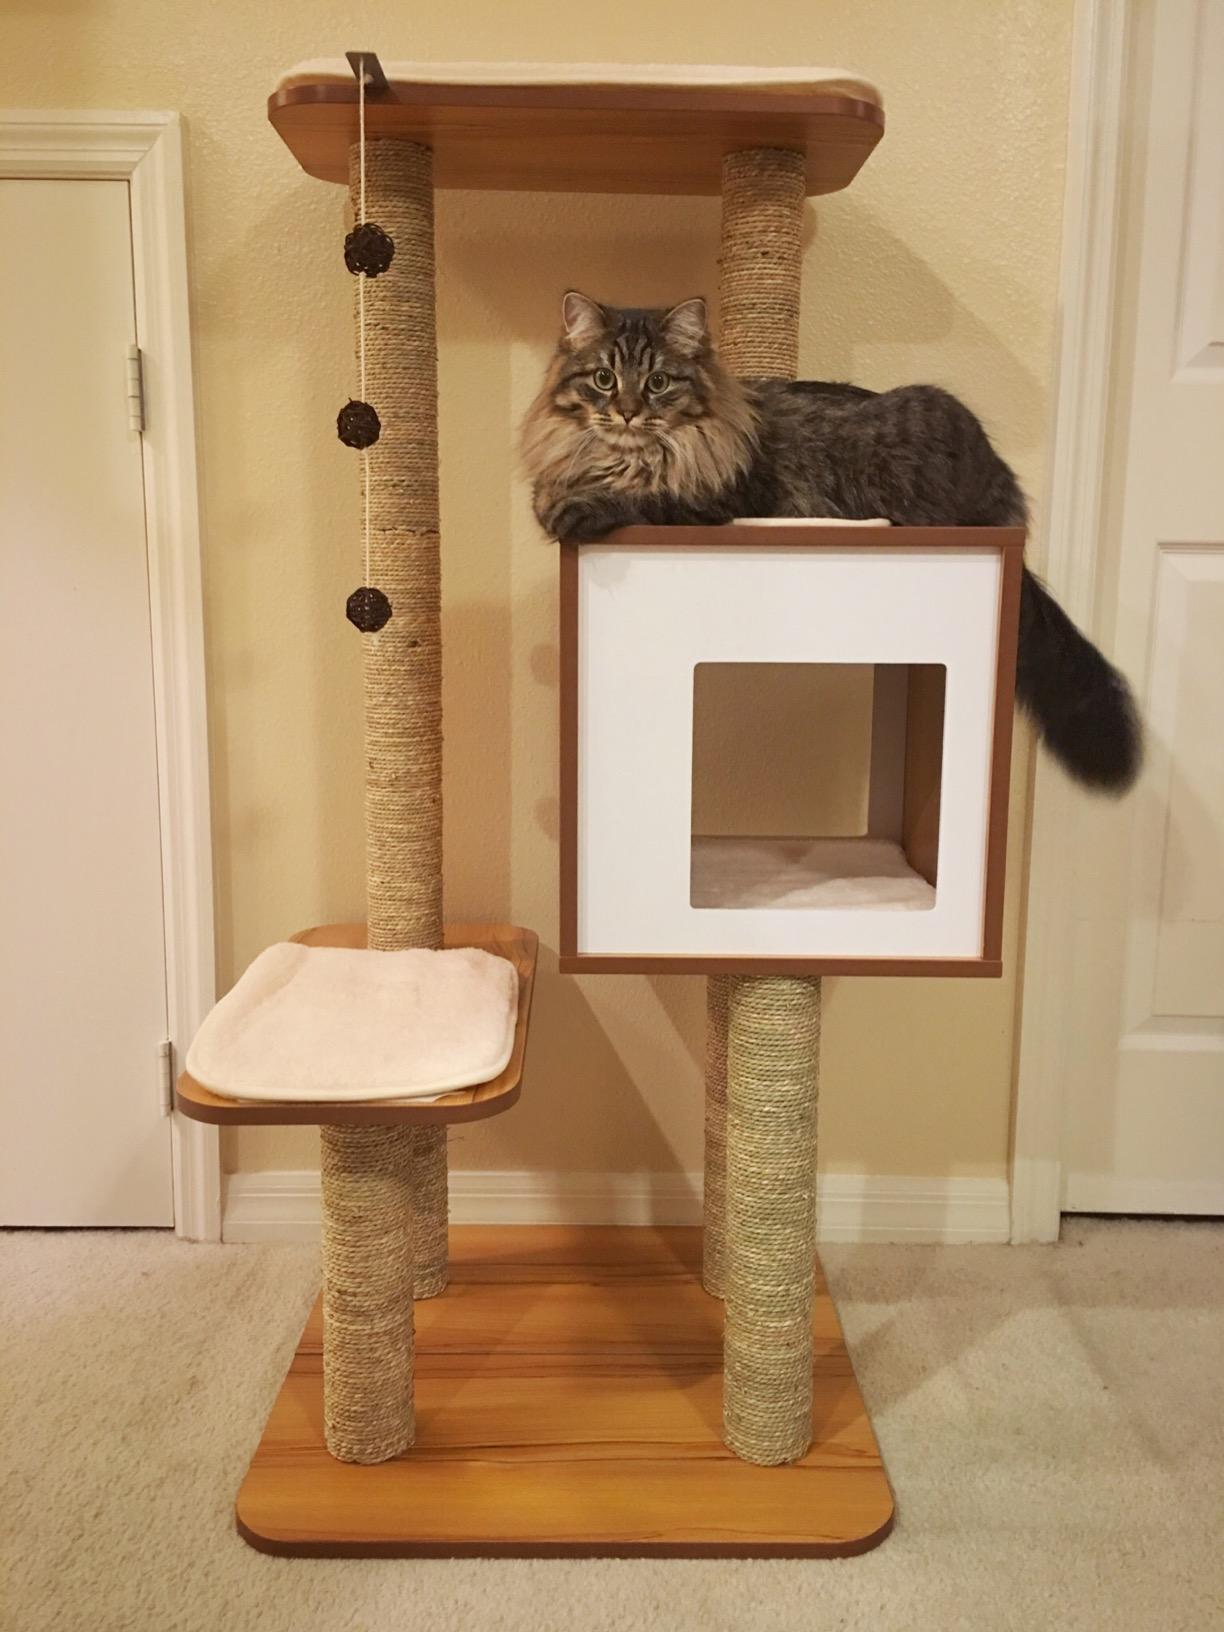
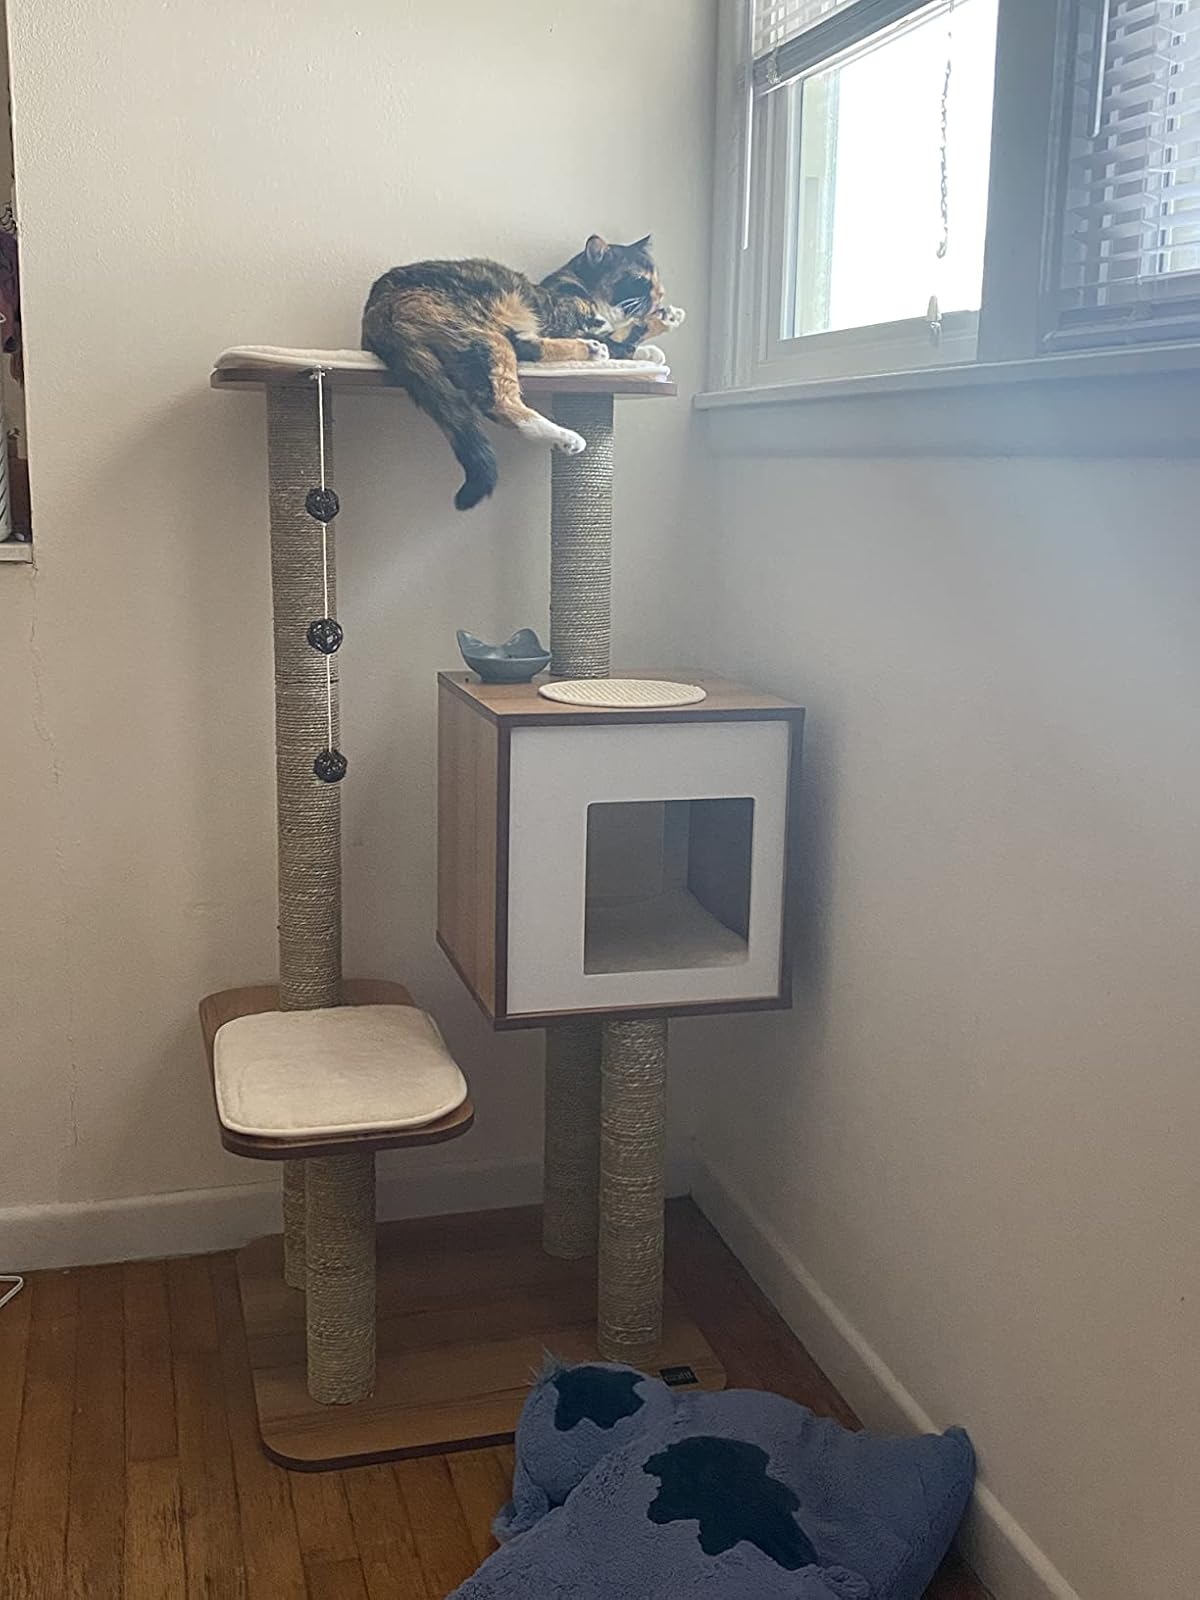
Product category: items_cat tree
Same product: yes